George Perles

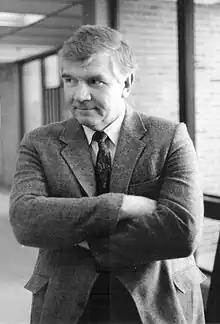
Perles visiting Harrison High School in Farmington Hills, Michigan, 1985

George Julius Perles (July 16, 1934 – January 7, 2020) was an American football player and coach. He was a defensive line coach, defensive coordinator, and assistant head coach for the National Football League (NFL)'s Pittsburgh Steelers from 1972 to 1982 and the head football coach at Michigan State University from 1983 to 1994. Perles was elected to MSU's board of trustees in 2006. He retired from his position on the board November 29, 2018, citing health reasons and wanting to spend time with family. On January 7, 2020, Perles died from Parkinson's disease. He was 85 years old.